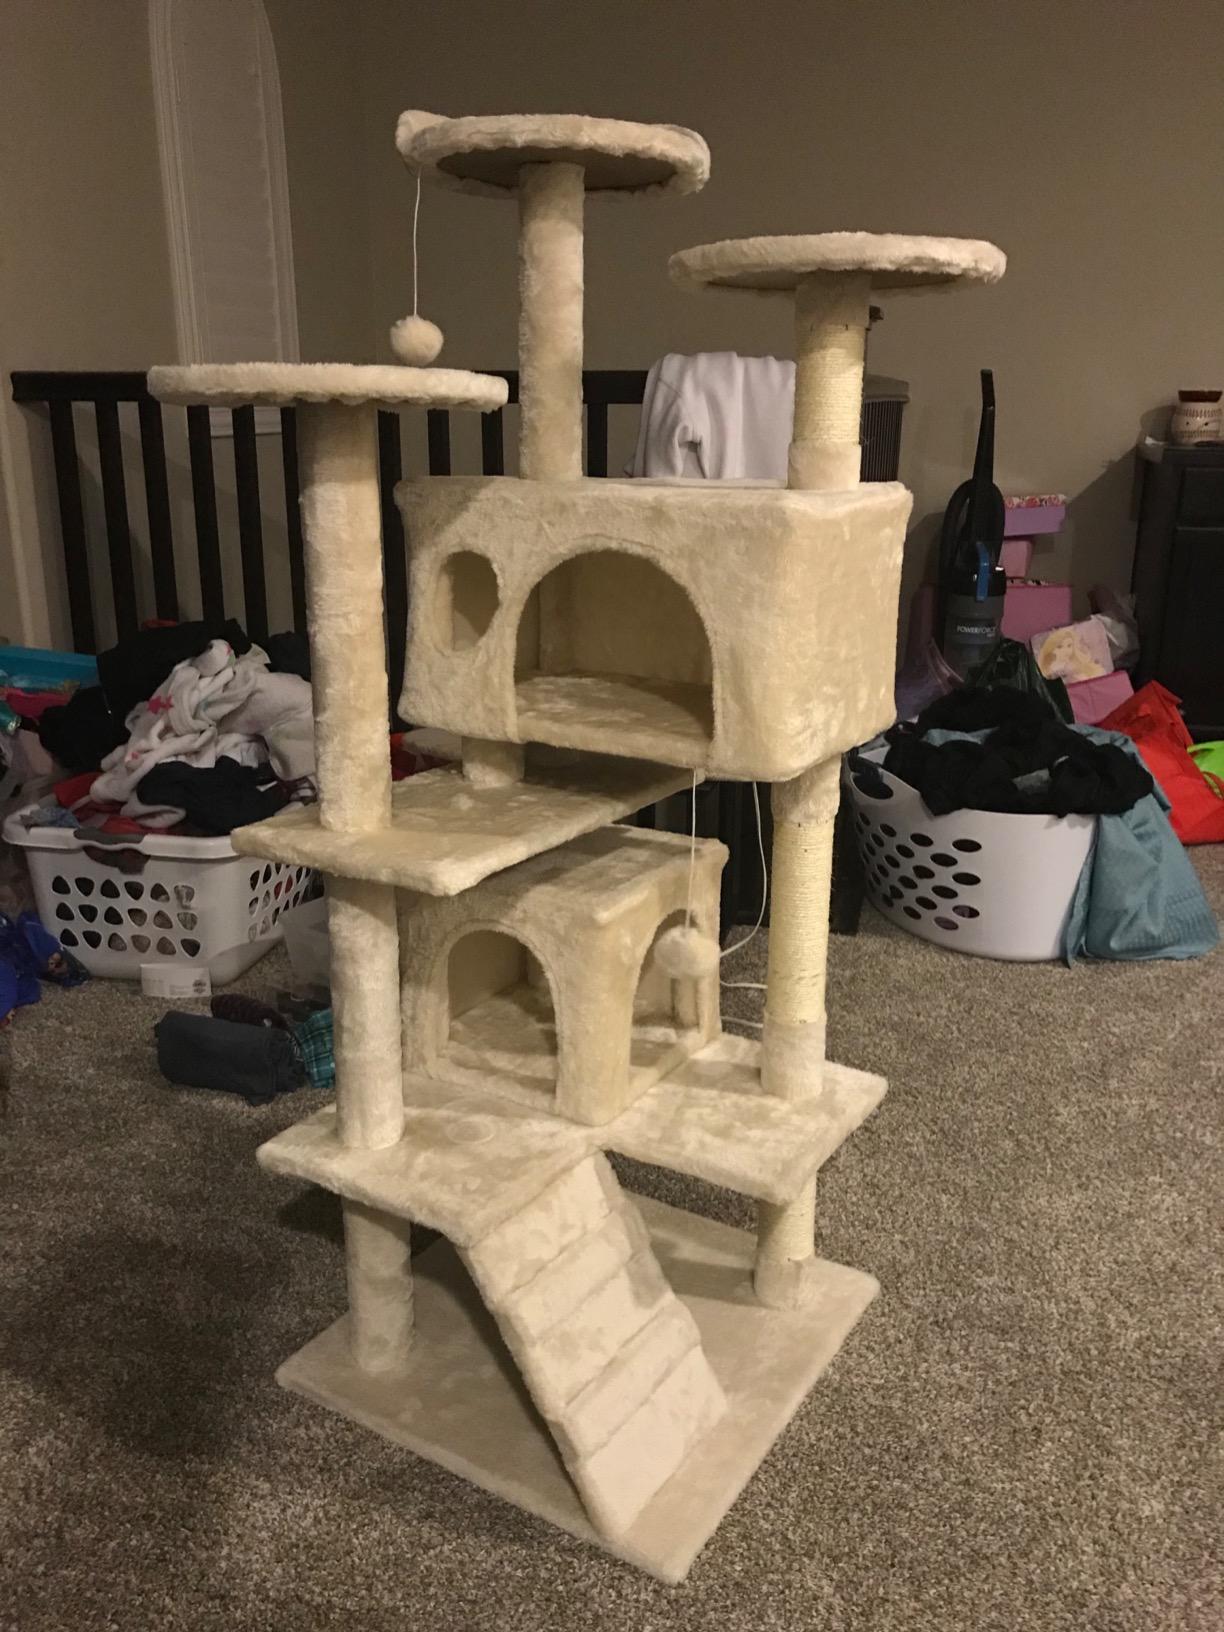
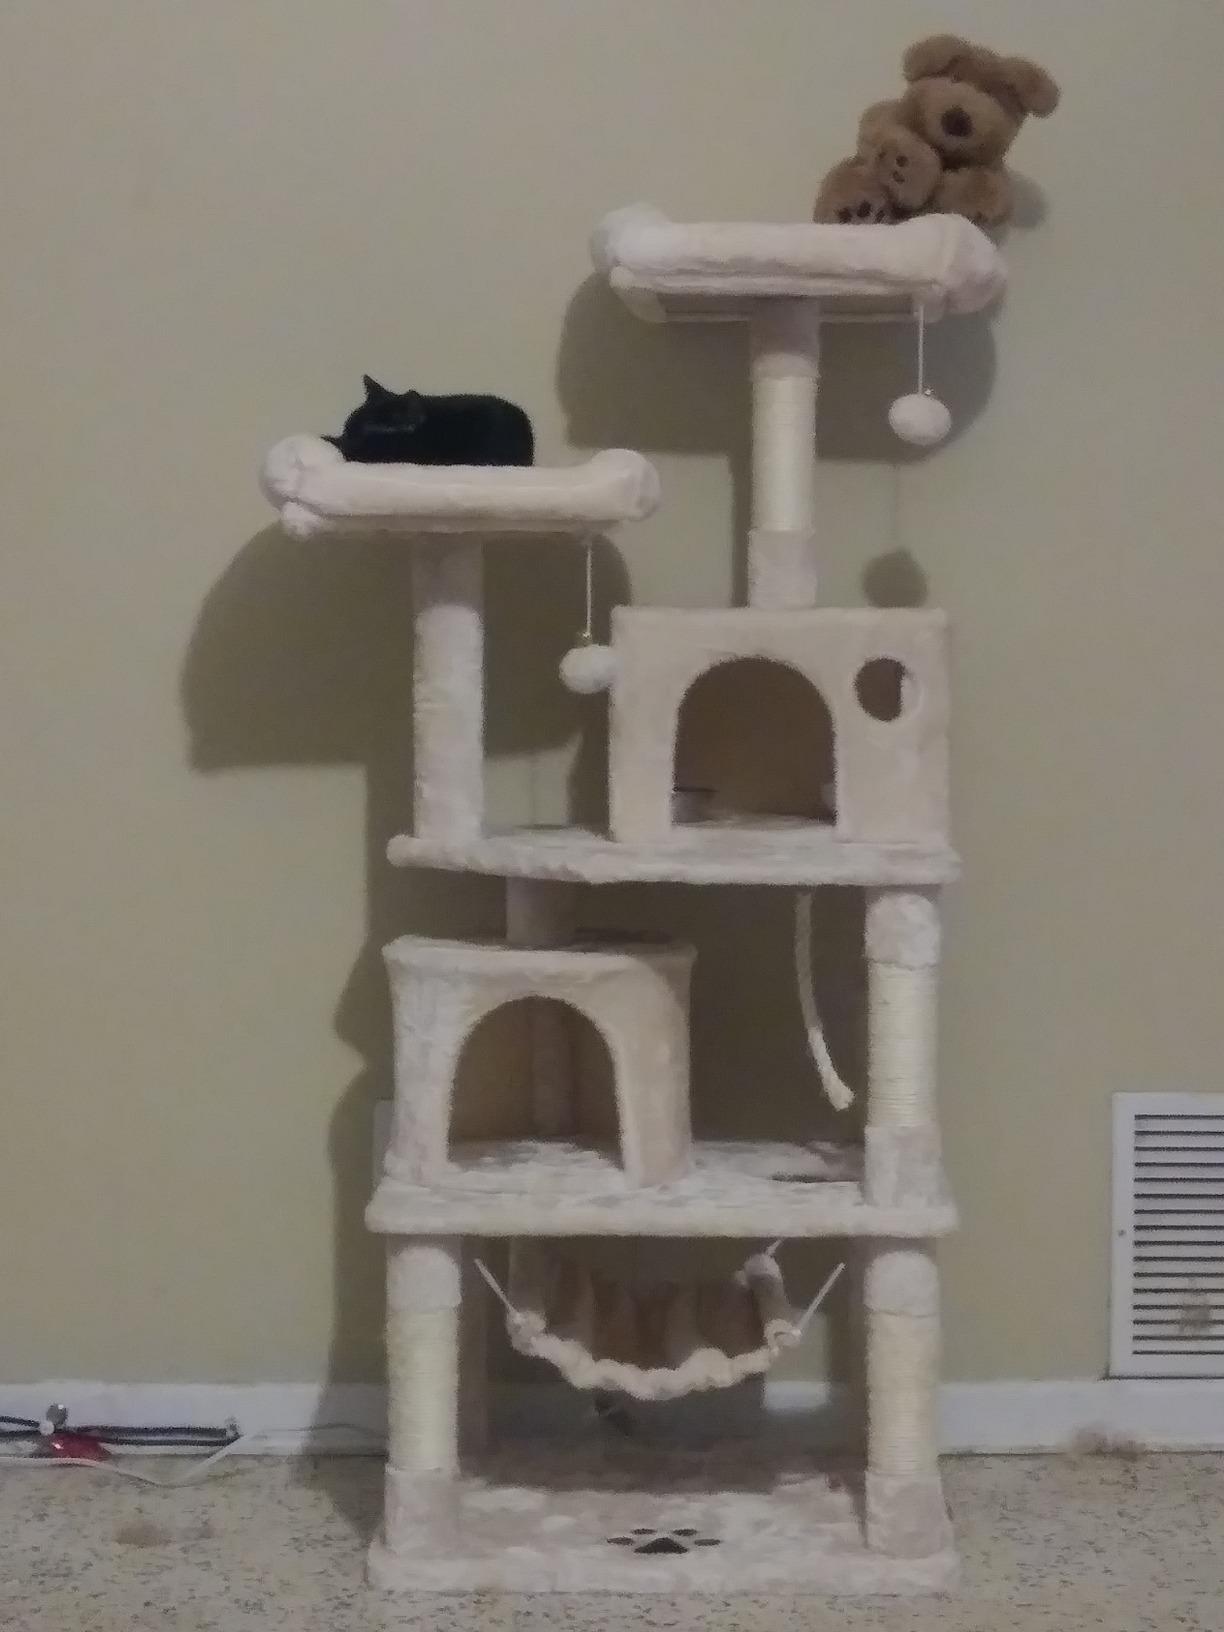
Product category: items_cat tree
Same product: no